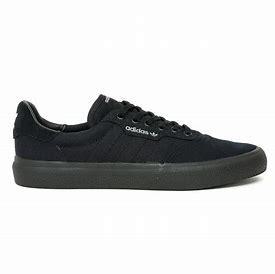
Brand: Adidas
Model: 3MC